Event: Nepal Earthquake
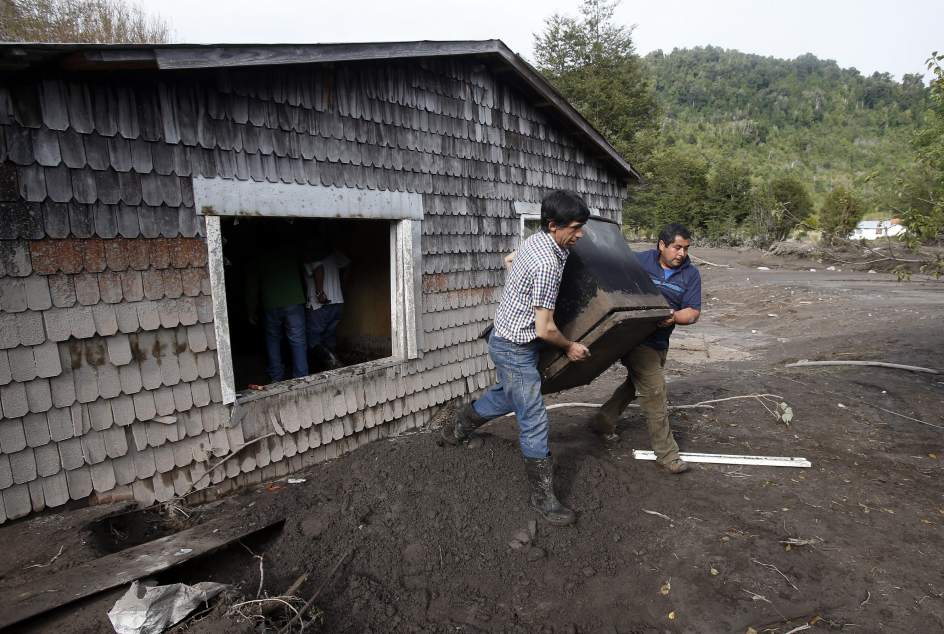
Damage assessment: damage